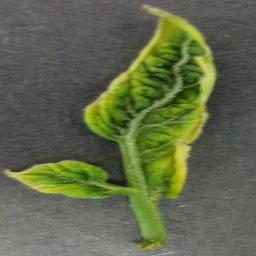
Label: Tomato___Tomato_Yellow_Leaf_Curl_Virus